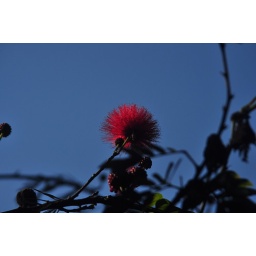
red ball in a blue sea